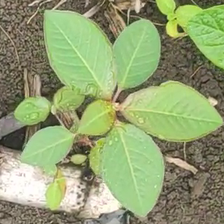
Weed species: Moti_dudhi(Euphorbia_geneculata_L)